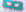
Number: 8